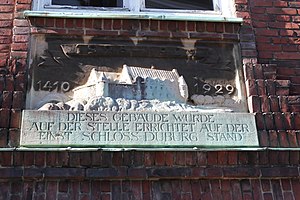
Duborg Slot
Mindetavle med relief og tysksproget indskrift anbragt på handelsskolen i gaden Ved slotsvolden
Duborg Slot var en fæstning i middelalderens Flensborg.